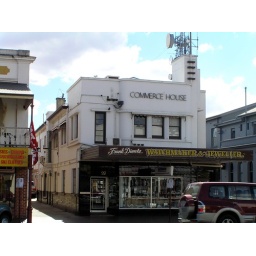
The art deco style Commerce House building in the main street at Wangaratta.